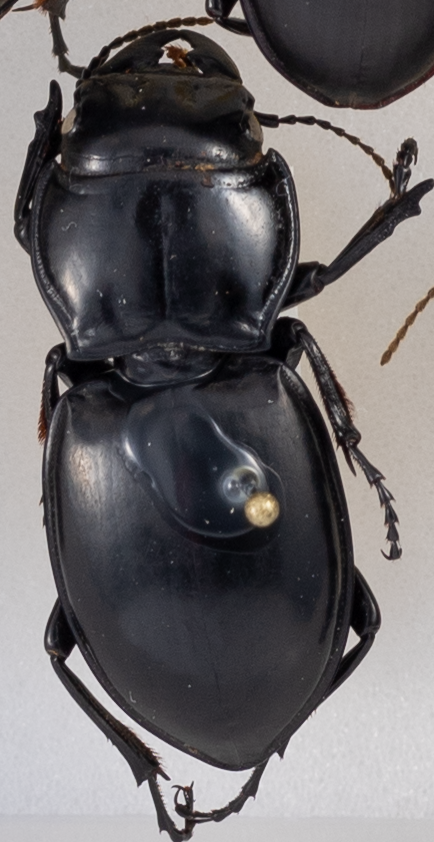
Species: Pasimachus californicus
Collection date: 2015-08-18
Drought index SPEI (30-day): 0.24
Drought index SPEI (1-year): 0.9
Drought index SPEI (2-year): -0.71